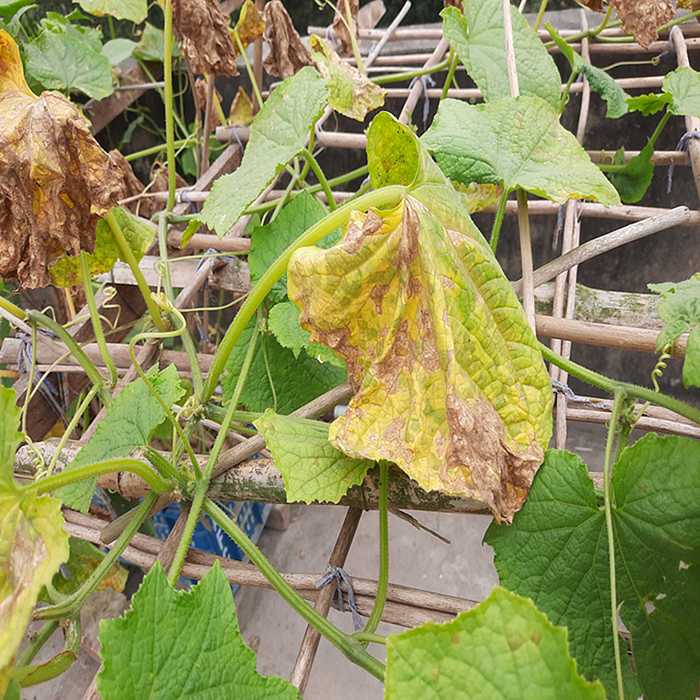
Plant: Cucumber
Label: Anthracnose lesions